Ion Vinea

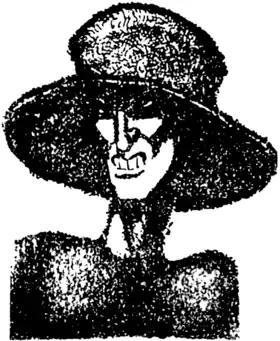
Dida Solomon-Callimachi in "Simoom", 1924 caricature by Victor Ion Popa

This period saw the start of World War I, with Romania settling into a tense neutrality that lasted until August 1916. Vinea involved himself even more in political and social debates: writing for Tudor Arghezi and Gala Galaction's "Cronica", he defended a schoolgirl accused of fornication, and helped propel the issue to national prominence. He kept a lasting grudge against Arghezi, who frequently censored his "revolutionary" outbursts; for his part, Arghezi noted in 1967 that he always "loved and admired" Vinea. Also at "Cronica", he published praise for poets Maniu and George Bacovia, who best agreed with his ideal post- and para-Symbolist aesthetics. Vinea was also featured in Alexandru Bogdan-Pitești's dailies, "Libertatea" and "Seara", where he also inducted Costin. He preserved a keen interest in wartime politics, but did not explicitly share the "Germanophile" agenda that supported the Central Powers, although it was prevalent at "Cronica", "Seara", and "Libertatea". Like Arghezi, Bogdan-Pitești and Cocea, he maintained a lasting hatred for the establishment National Liberal Party (PNL), which translated into sympathies for either conservatism or socialism. At the time, he decried Romanian politics as one of intrigues and "latrines", caricaturing Ion I. C. Brătianu and Take Ionescu as egotistical tyrants.